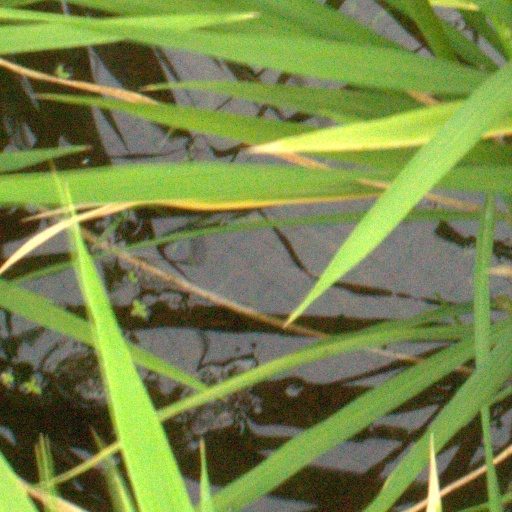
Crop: rice